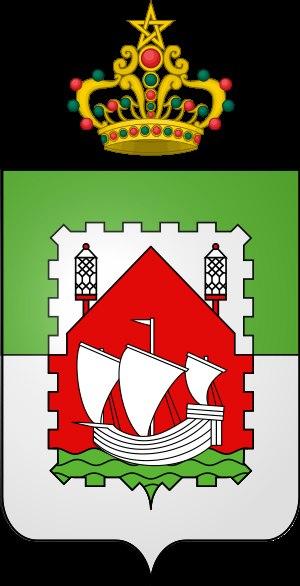
Bab Lamrissa est l'un des cinq arrondissements de la ville de Salé, elle-même située au sein de la préfecture de Salé, dans la région de Rabat-Salé-Zemmour-Zaër.